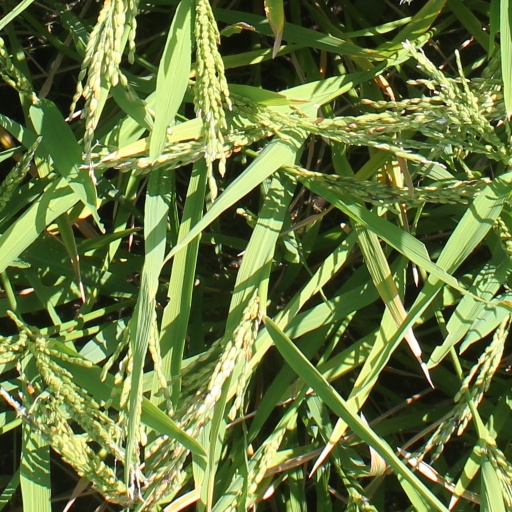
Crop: rice